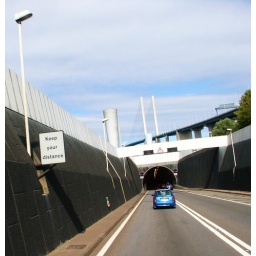
Crossing the river via the Dartford Crossing tunnel and not via that elegant bridge in the background.